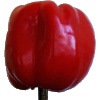
Label: Pepper Red 1